Question: Please indicate a possible affordance area of the bicycle that can be used for sitting
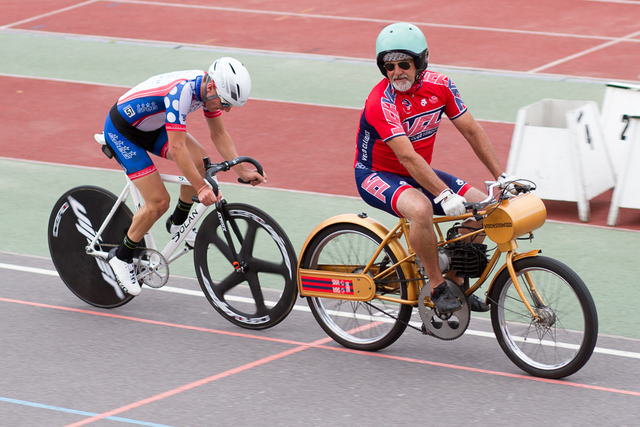
Answer: [92.76, 131.559, 135.478, 161.133]